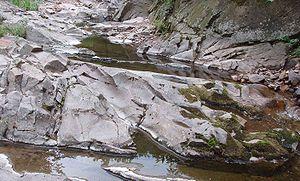
Le Rovasenda est un torrent du Piémont qui se situe brièvement dans la province de Biella puis qui baigne la province de Verceil. Il est tributaire du Cervo.